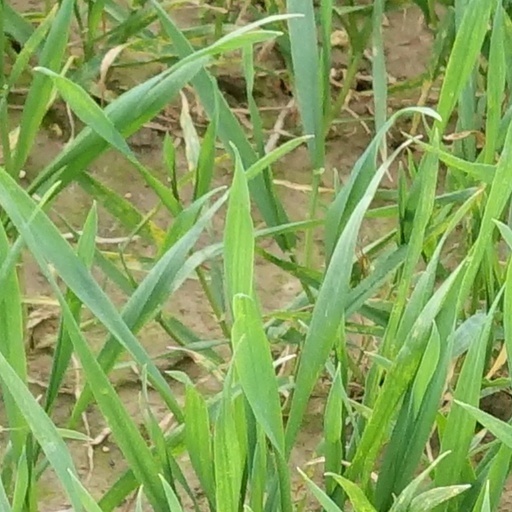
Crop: wheat